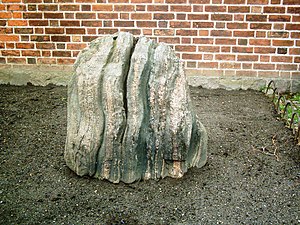
Roskilde Domkirke / Galleri
Stenen som er ridset af djævlen ved Roskilde Domkirke
Roskilde Domkirke er domkirken i Roskilde. Domkirken er blandt de vigtigste kirkebygninger i Danmark og et af de vigtigste monumenter overhovedet, på grund af sine enestående arkitektur og sin tilknytning til Danmarkshistorien. Domkirken er opført i det 12. og 13. århundrede i gotisk stil i teglsten som et af de tidligste eksempler i Skandinavien, men rummer i dag arkitektoniske stilarter fra 800 år. Domkirken har været kongefamiliens gravkirke gennem århundreder og rummer 38-40 kongelige grave: 19-21 konger og 19 dronninger. Sammen med kalkmalerier og kunst fortæller de kongernes, kirkens og Danmarks historie gennem 1000 år. Domkirken blev i 1995 optaget på UNESCOs verdensarvsliste.